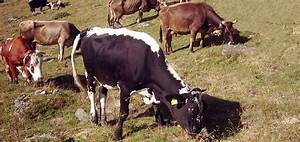
Label: cow